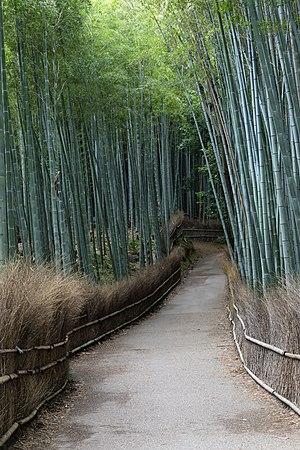
Forêt de bambous, Arashiyama, Kyoto, Japon.